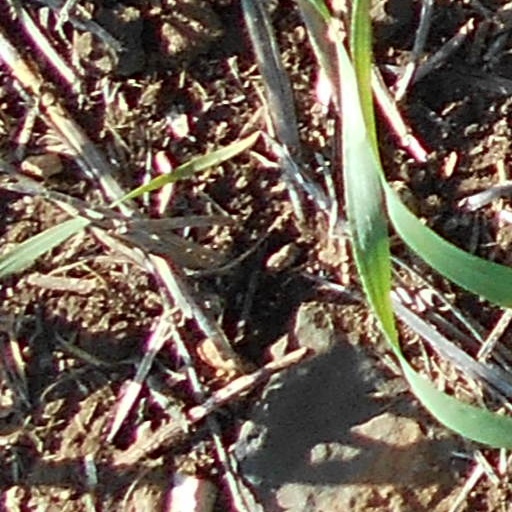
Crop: wheat